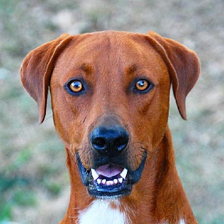
Label: animals